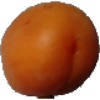
Label: apricot